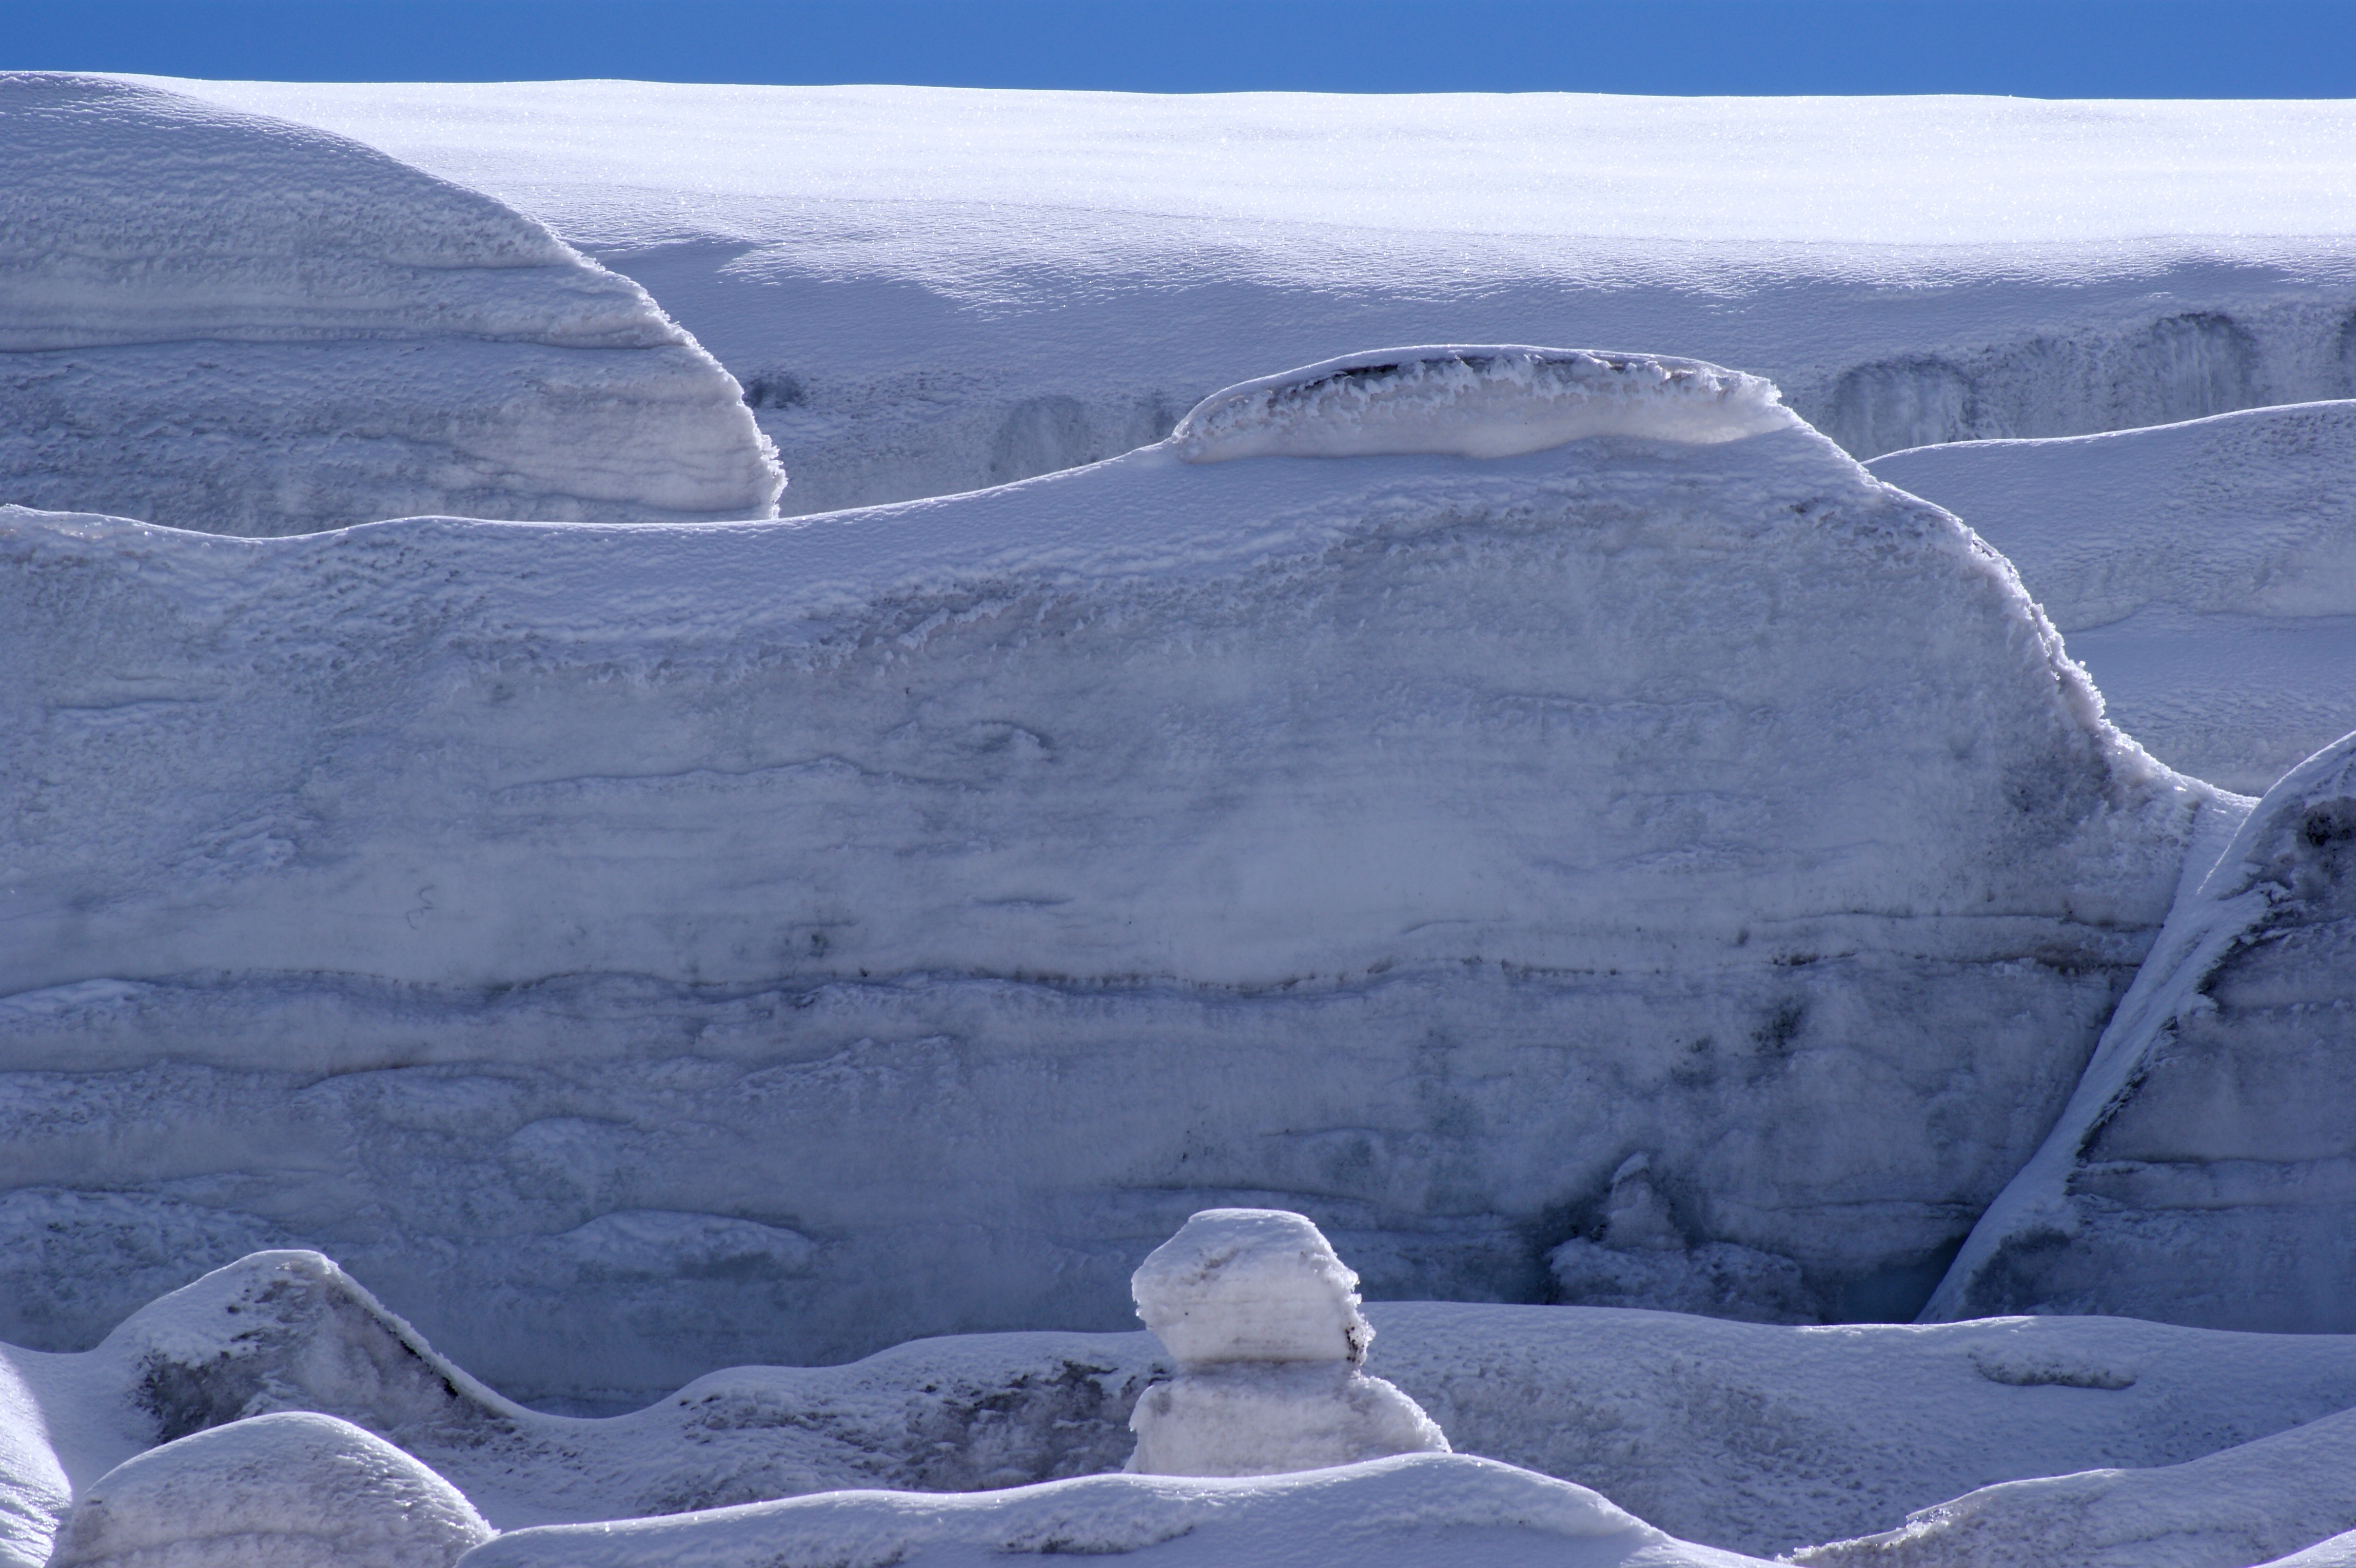
landscape, nature, snow, cold, winter, ice, glacier, frozen, blue, arctic, season, iceberg, crevasse, switzerland, mood, freezing, ice floes, landform, eternal ice, arctic ocean, glacier water, glacial landform, geological phenomenon, ice cap, sea ice, ice landscape